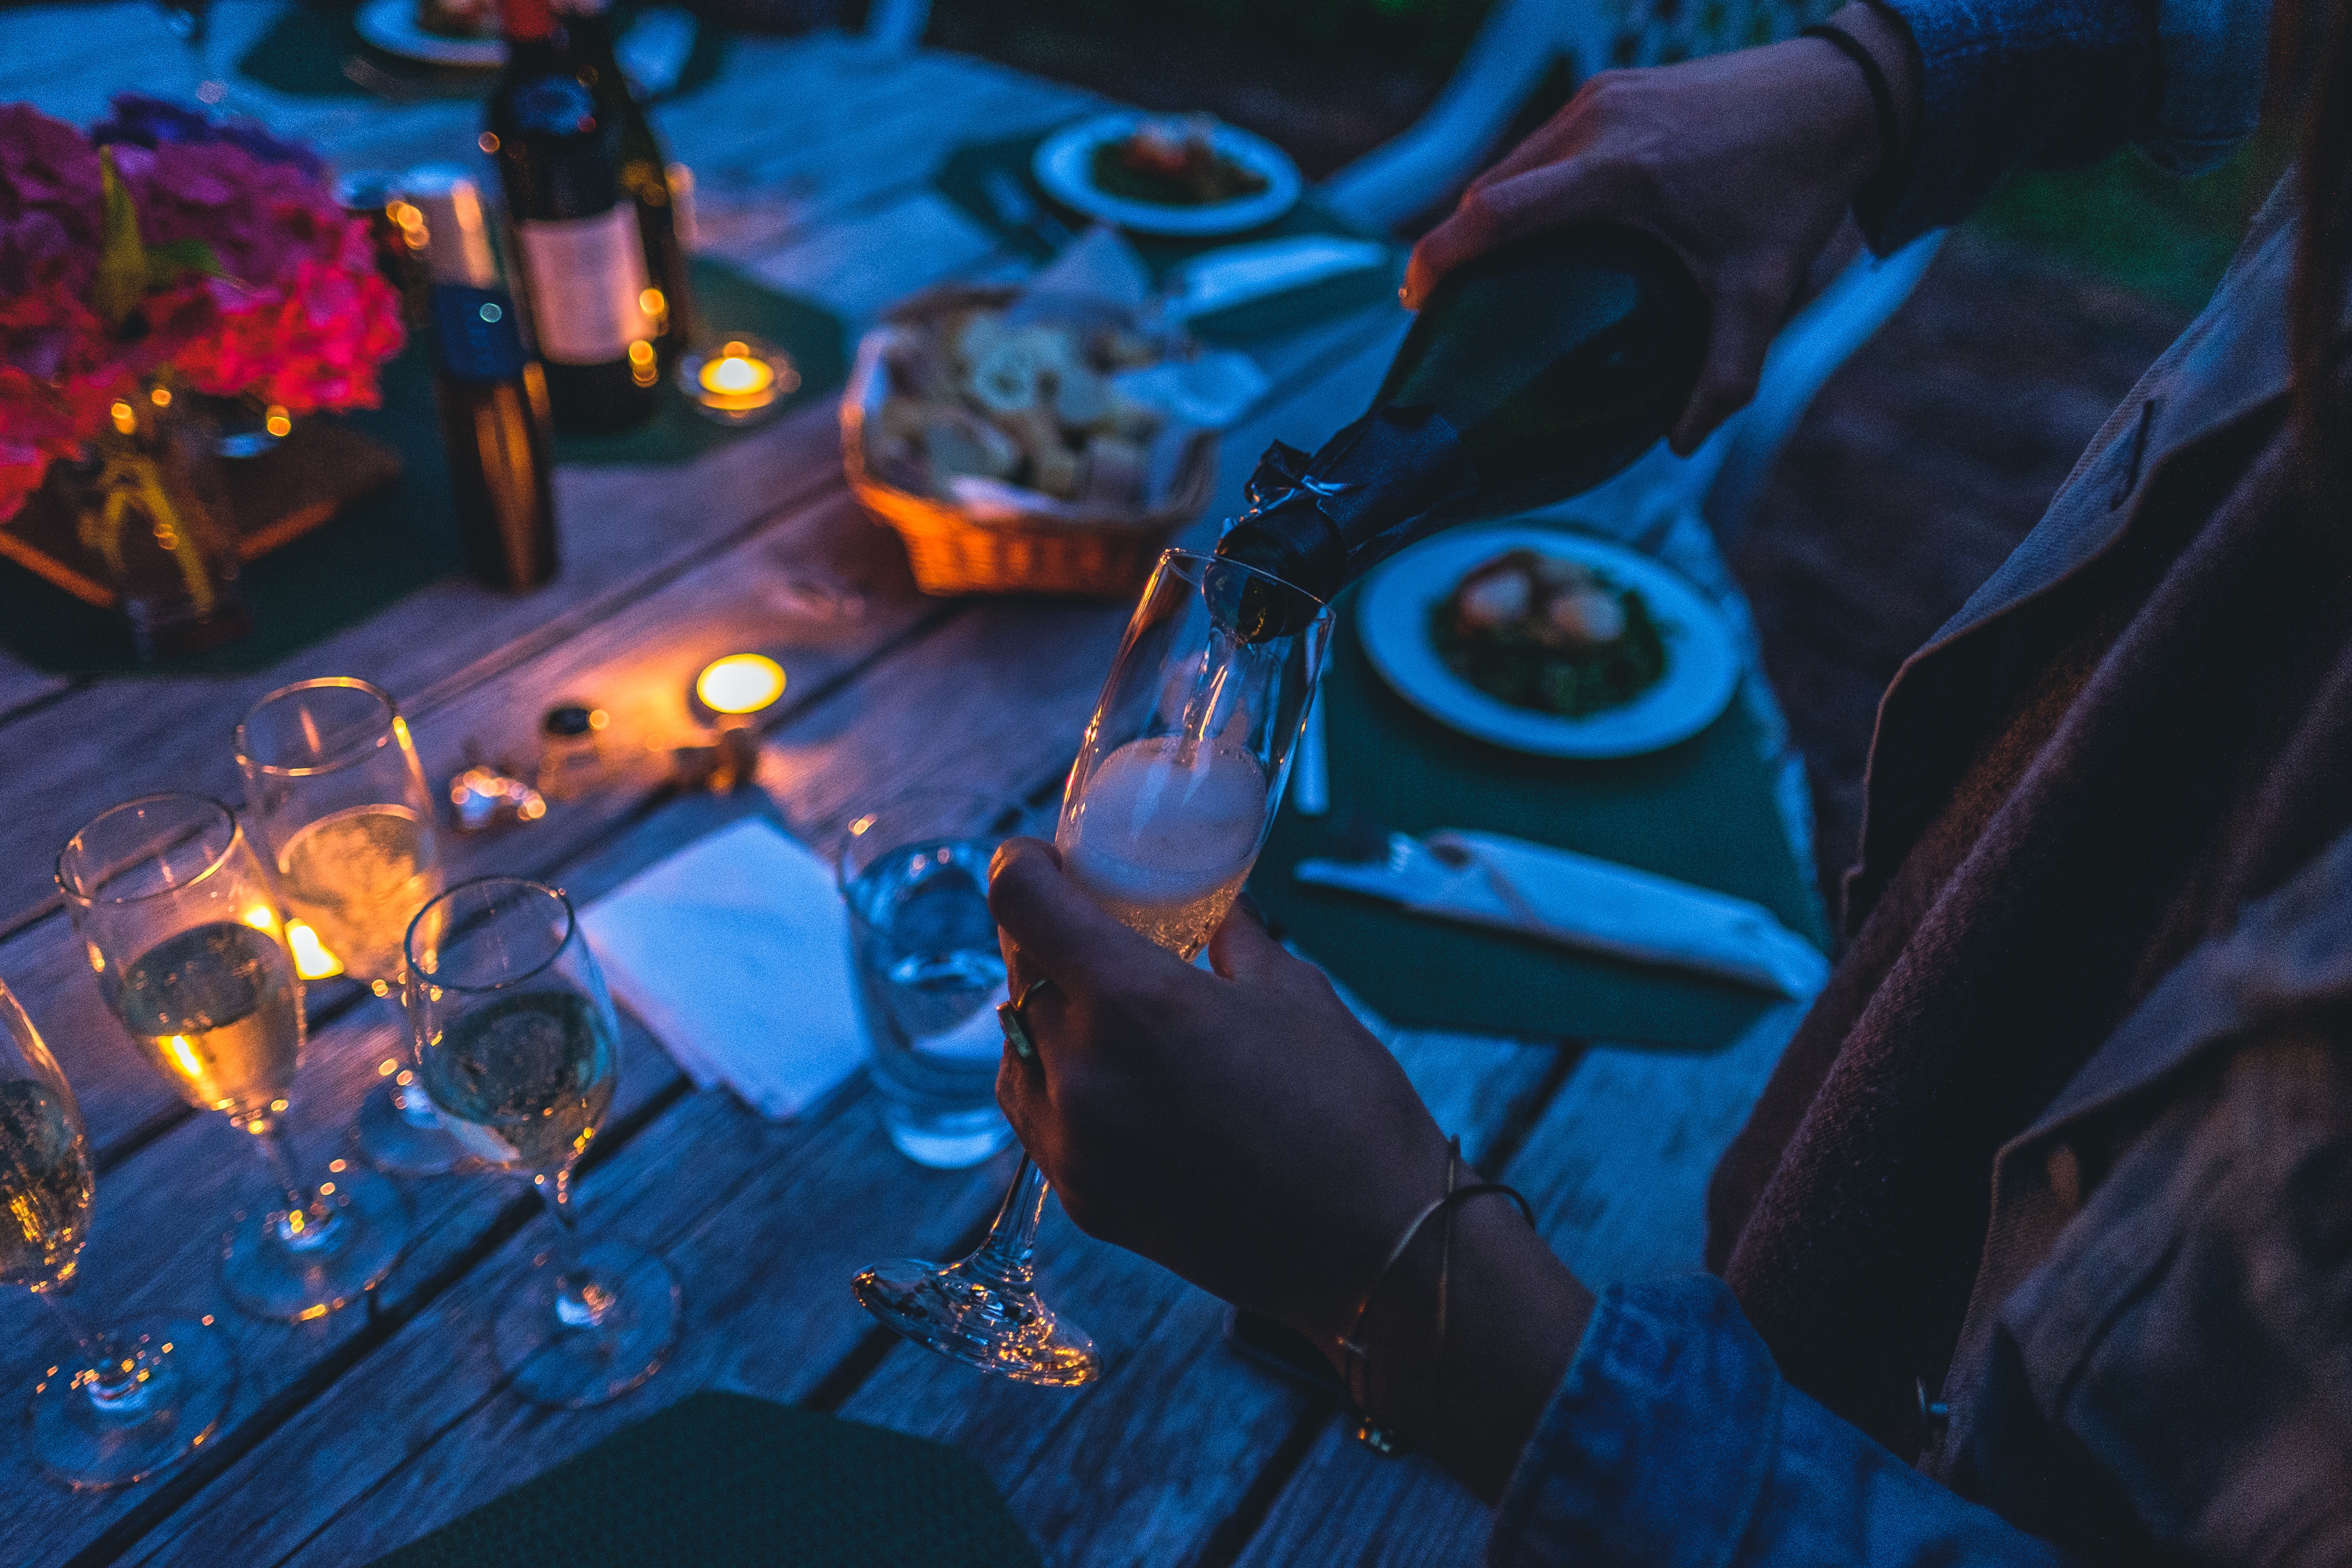
table, person, light, blur, wine, dark, celebration, evening, blue, wineglass, wine bottle, pour, glasses, dinner, party, screenshot